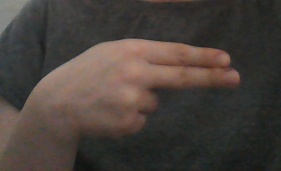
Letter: ain